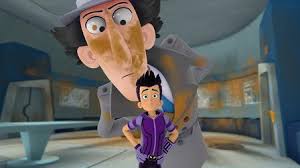
Portrait style: Cartoon Portrait